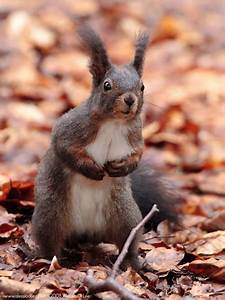
Label: scoiattolo